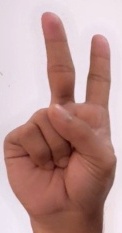
ASL sign: 2